Loon Church

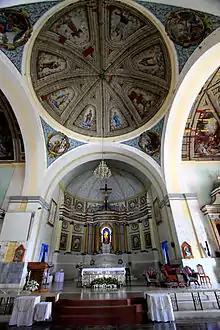
Sanctuary and main altar

On October 15, 2013, a strong earthquake hit Bohol, causing several Spanish colonial churches to be severely damaged, including Loon Church. The church and convent of Loon had totally collapsed and were reduced to rubble.